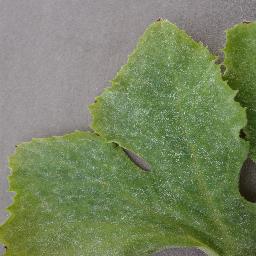
Label: Squash___Powdery_mildew